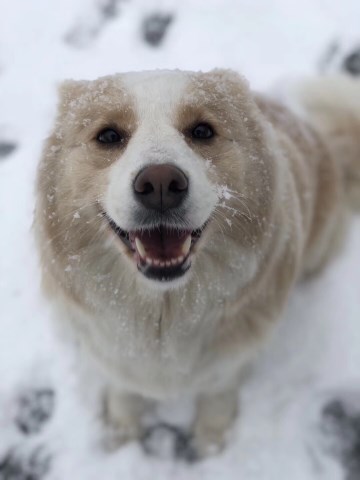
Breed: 2594-n000109-Border_collie